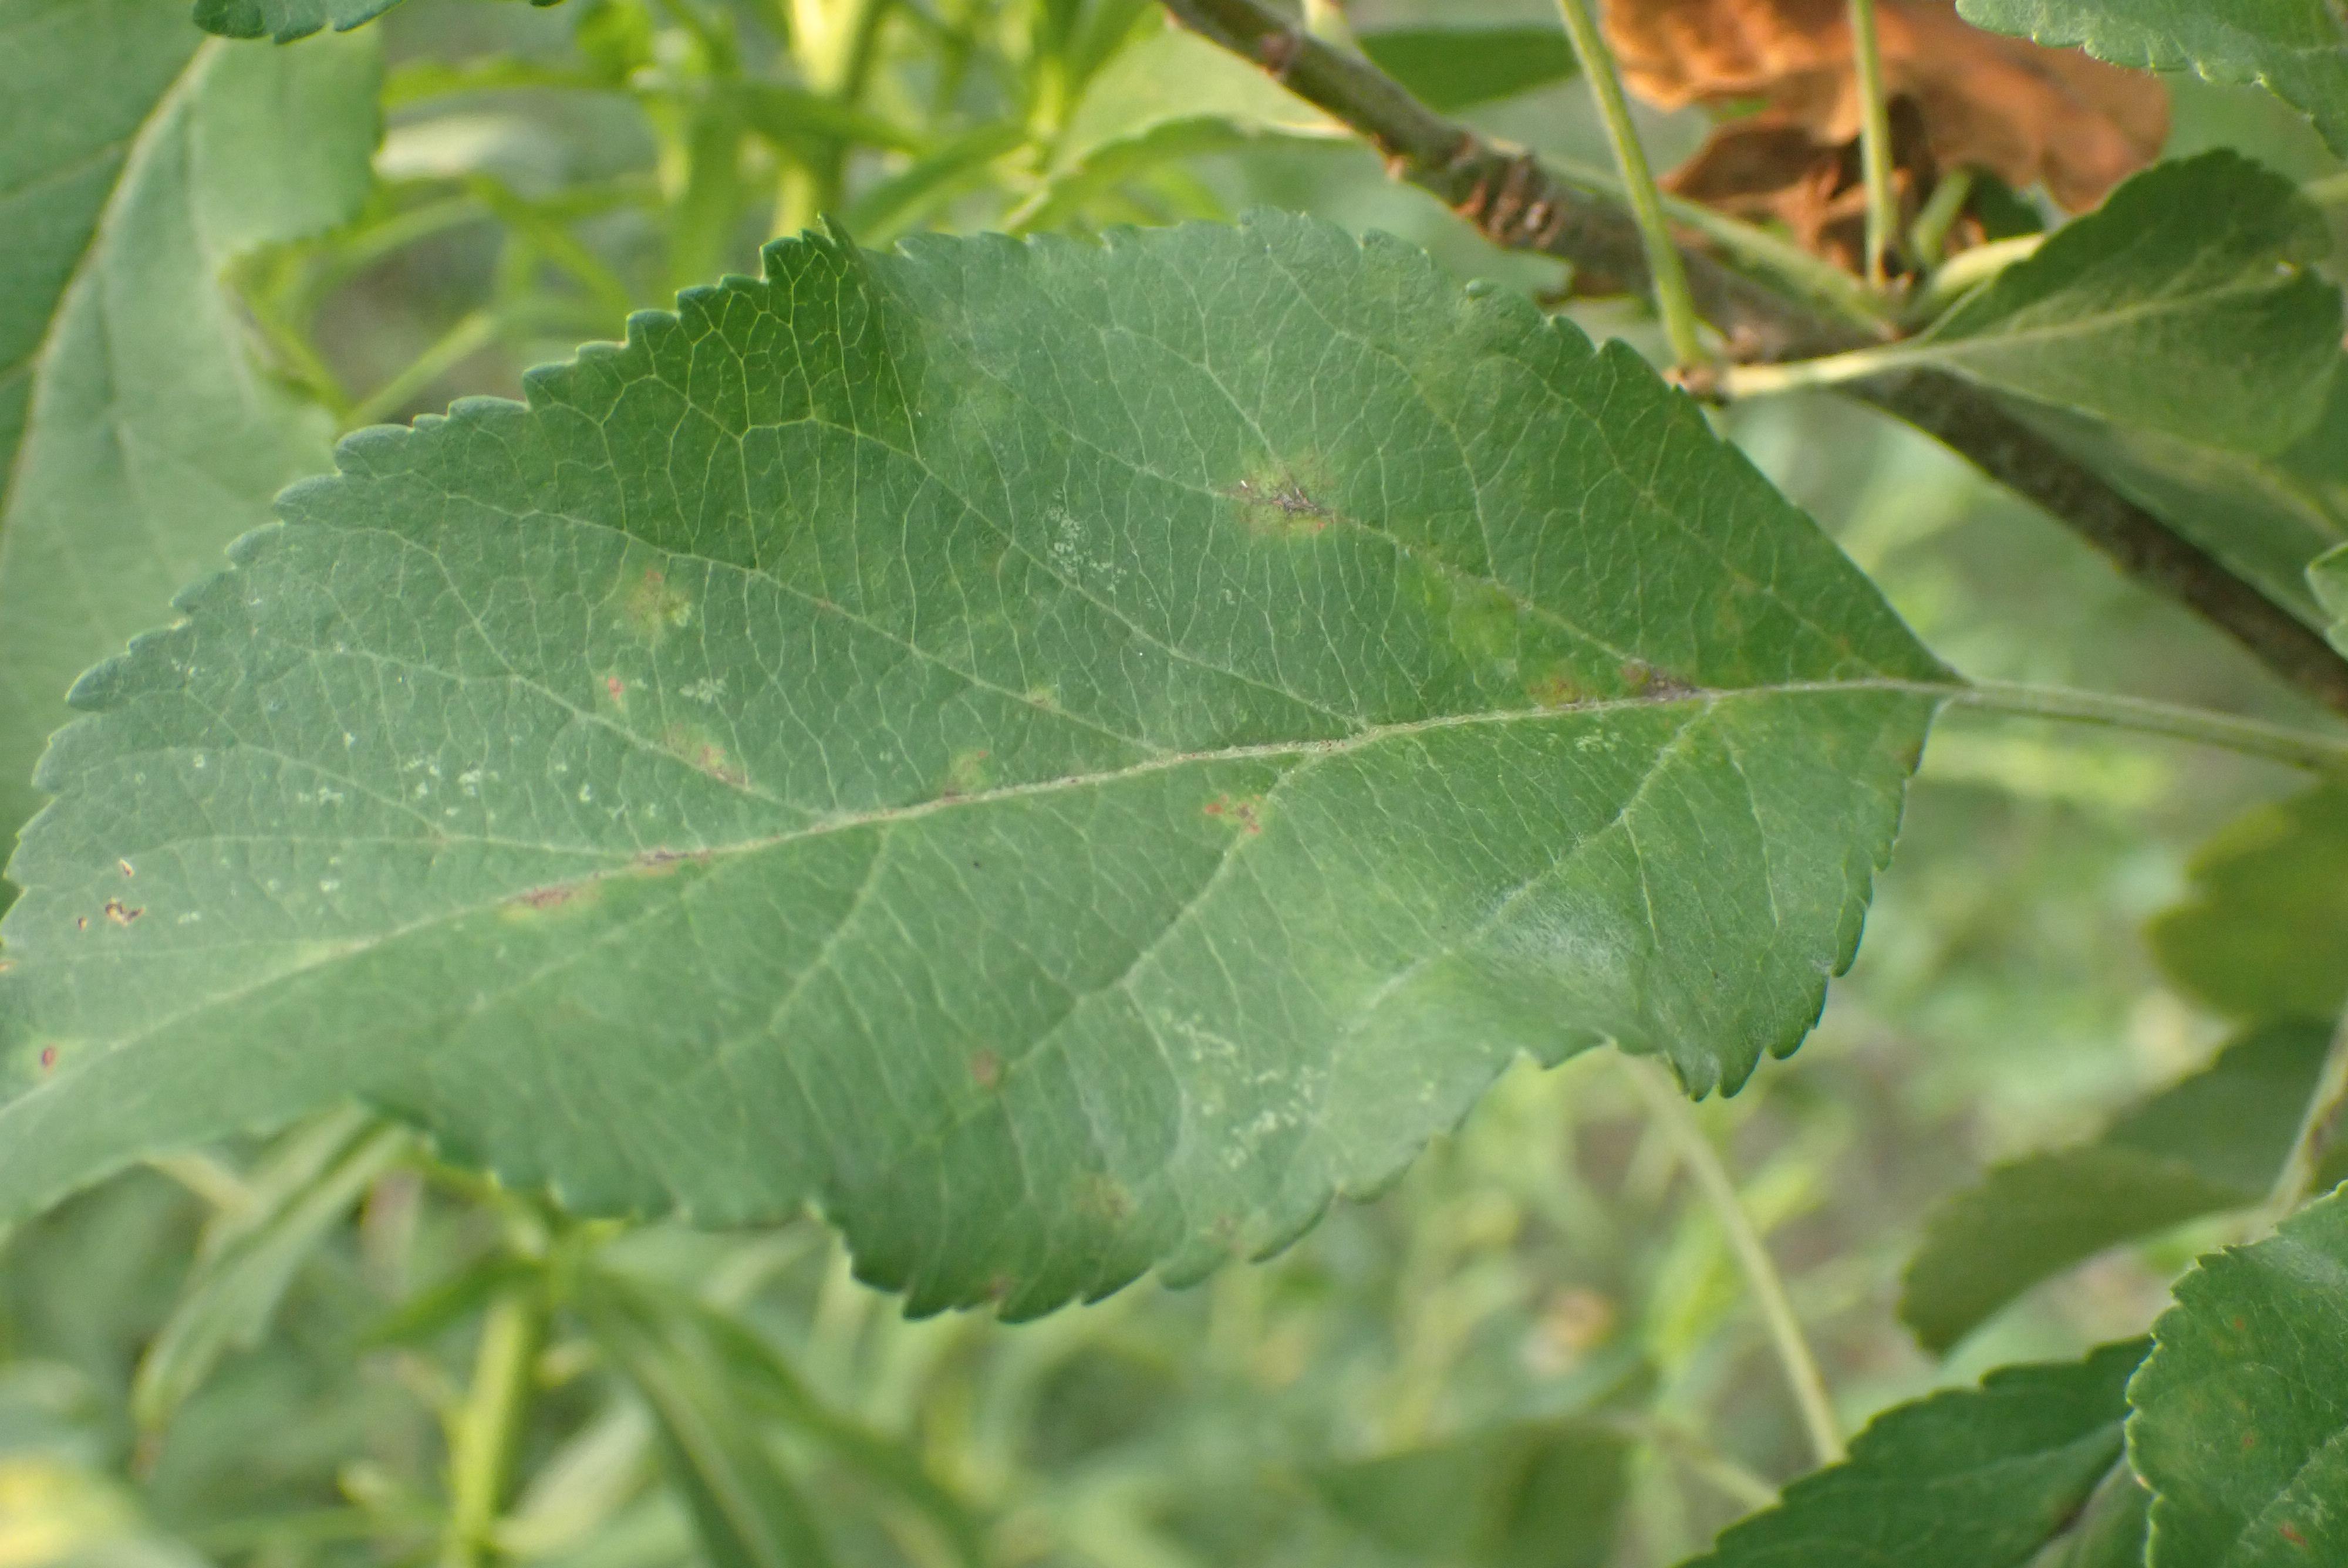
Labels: scab